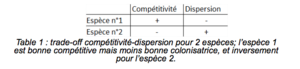
Table 1
L'étude des interactions multitrophiques en relation avec la diversité des communautés fait appel à des disciplines aussi diverses que la mycologie, l'entomologie, la nématologie, la dynamique des populations et l'écologie théorique, pour appréhender le fonctionnement des écosystèmes. Cette nouvelle approche collaborative de l'écologie communautaire permet de mettre en évidence l’incidence des modes d’interaction et des stratégies biologiques des espèces sur la diversité taxonomique et fonctionnelle locale.